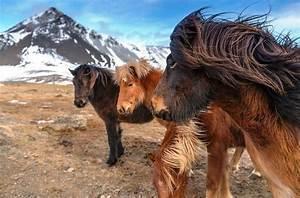
horse